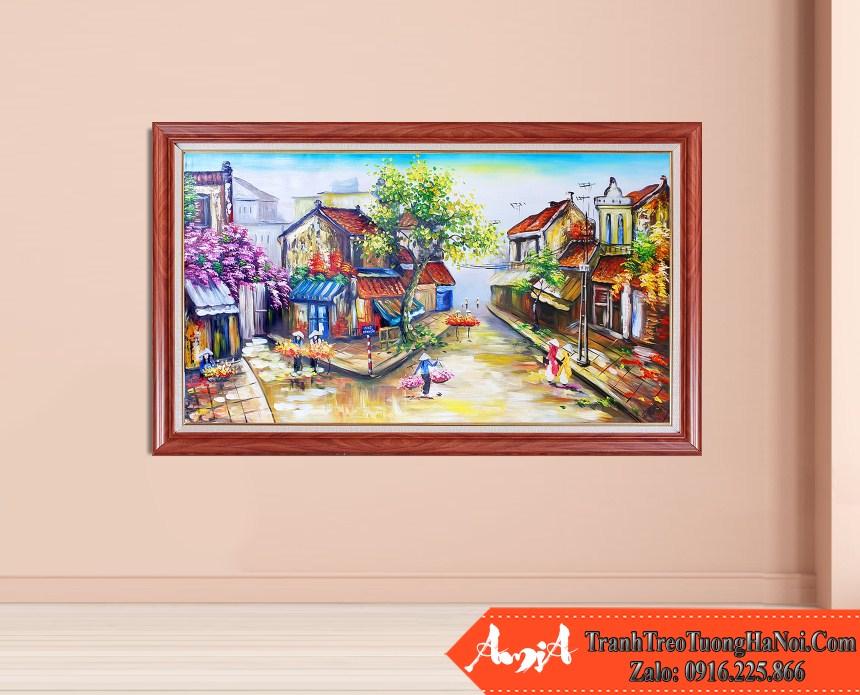
khung của bức tranh có dạng hình chữ nhật